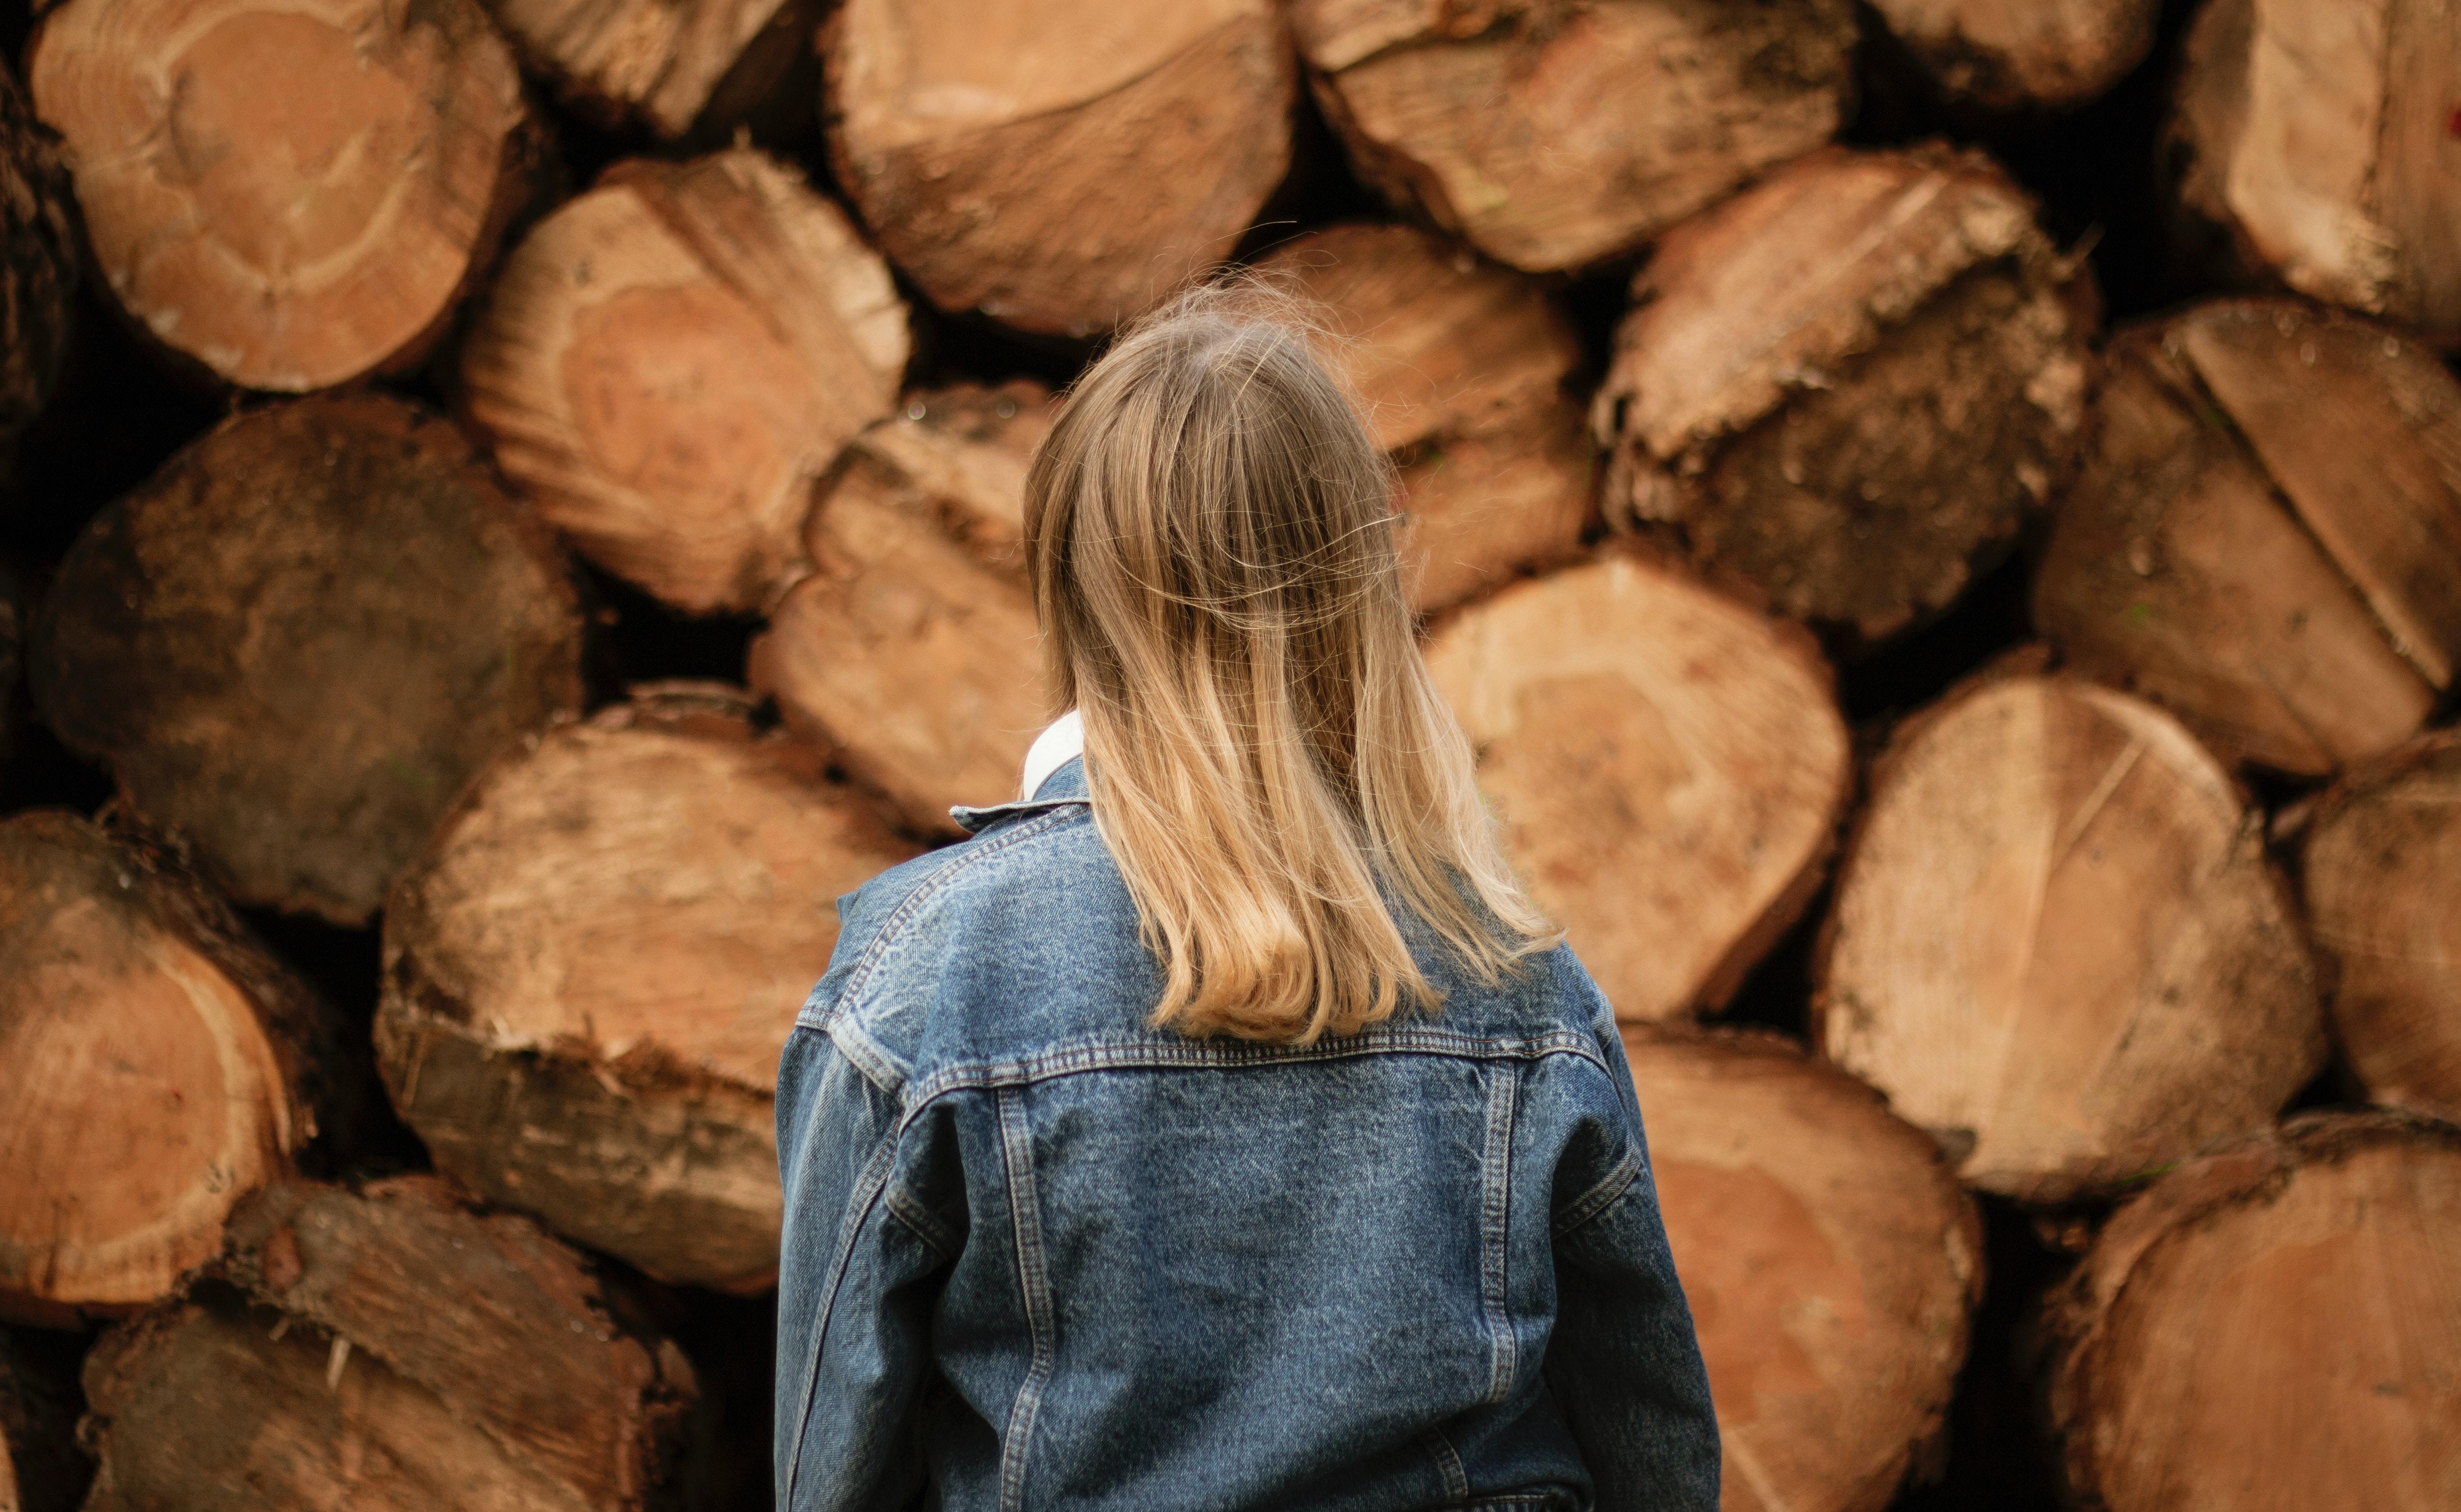
women, model, people, girl, photography, asian, wood, logging, lumber, plant, walnut, nut